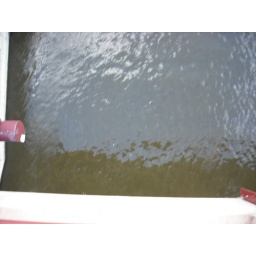
I spit off the bridge in to the MS river. It is the white speck in the middle.